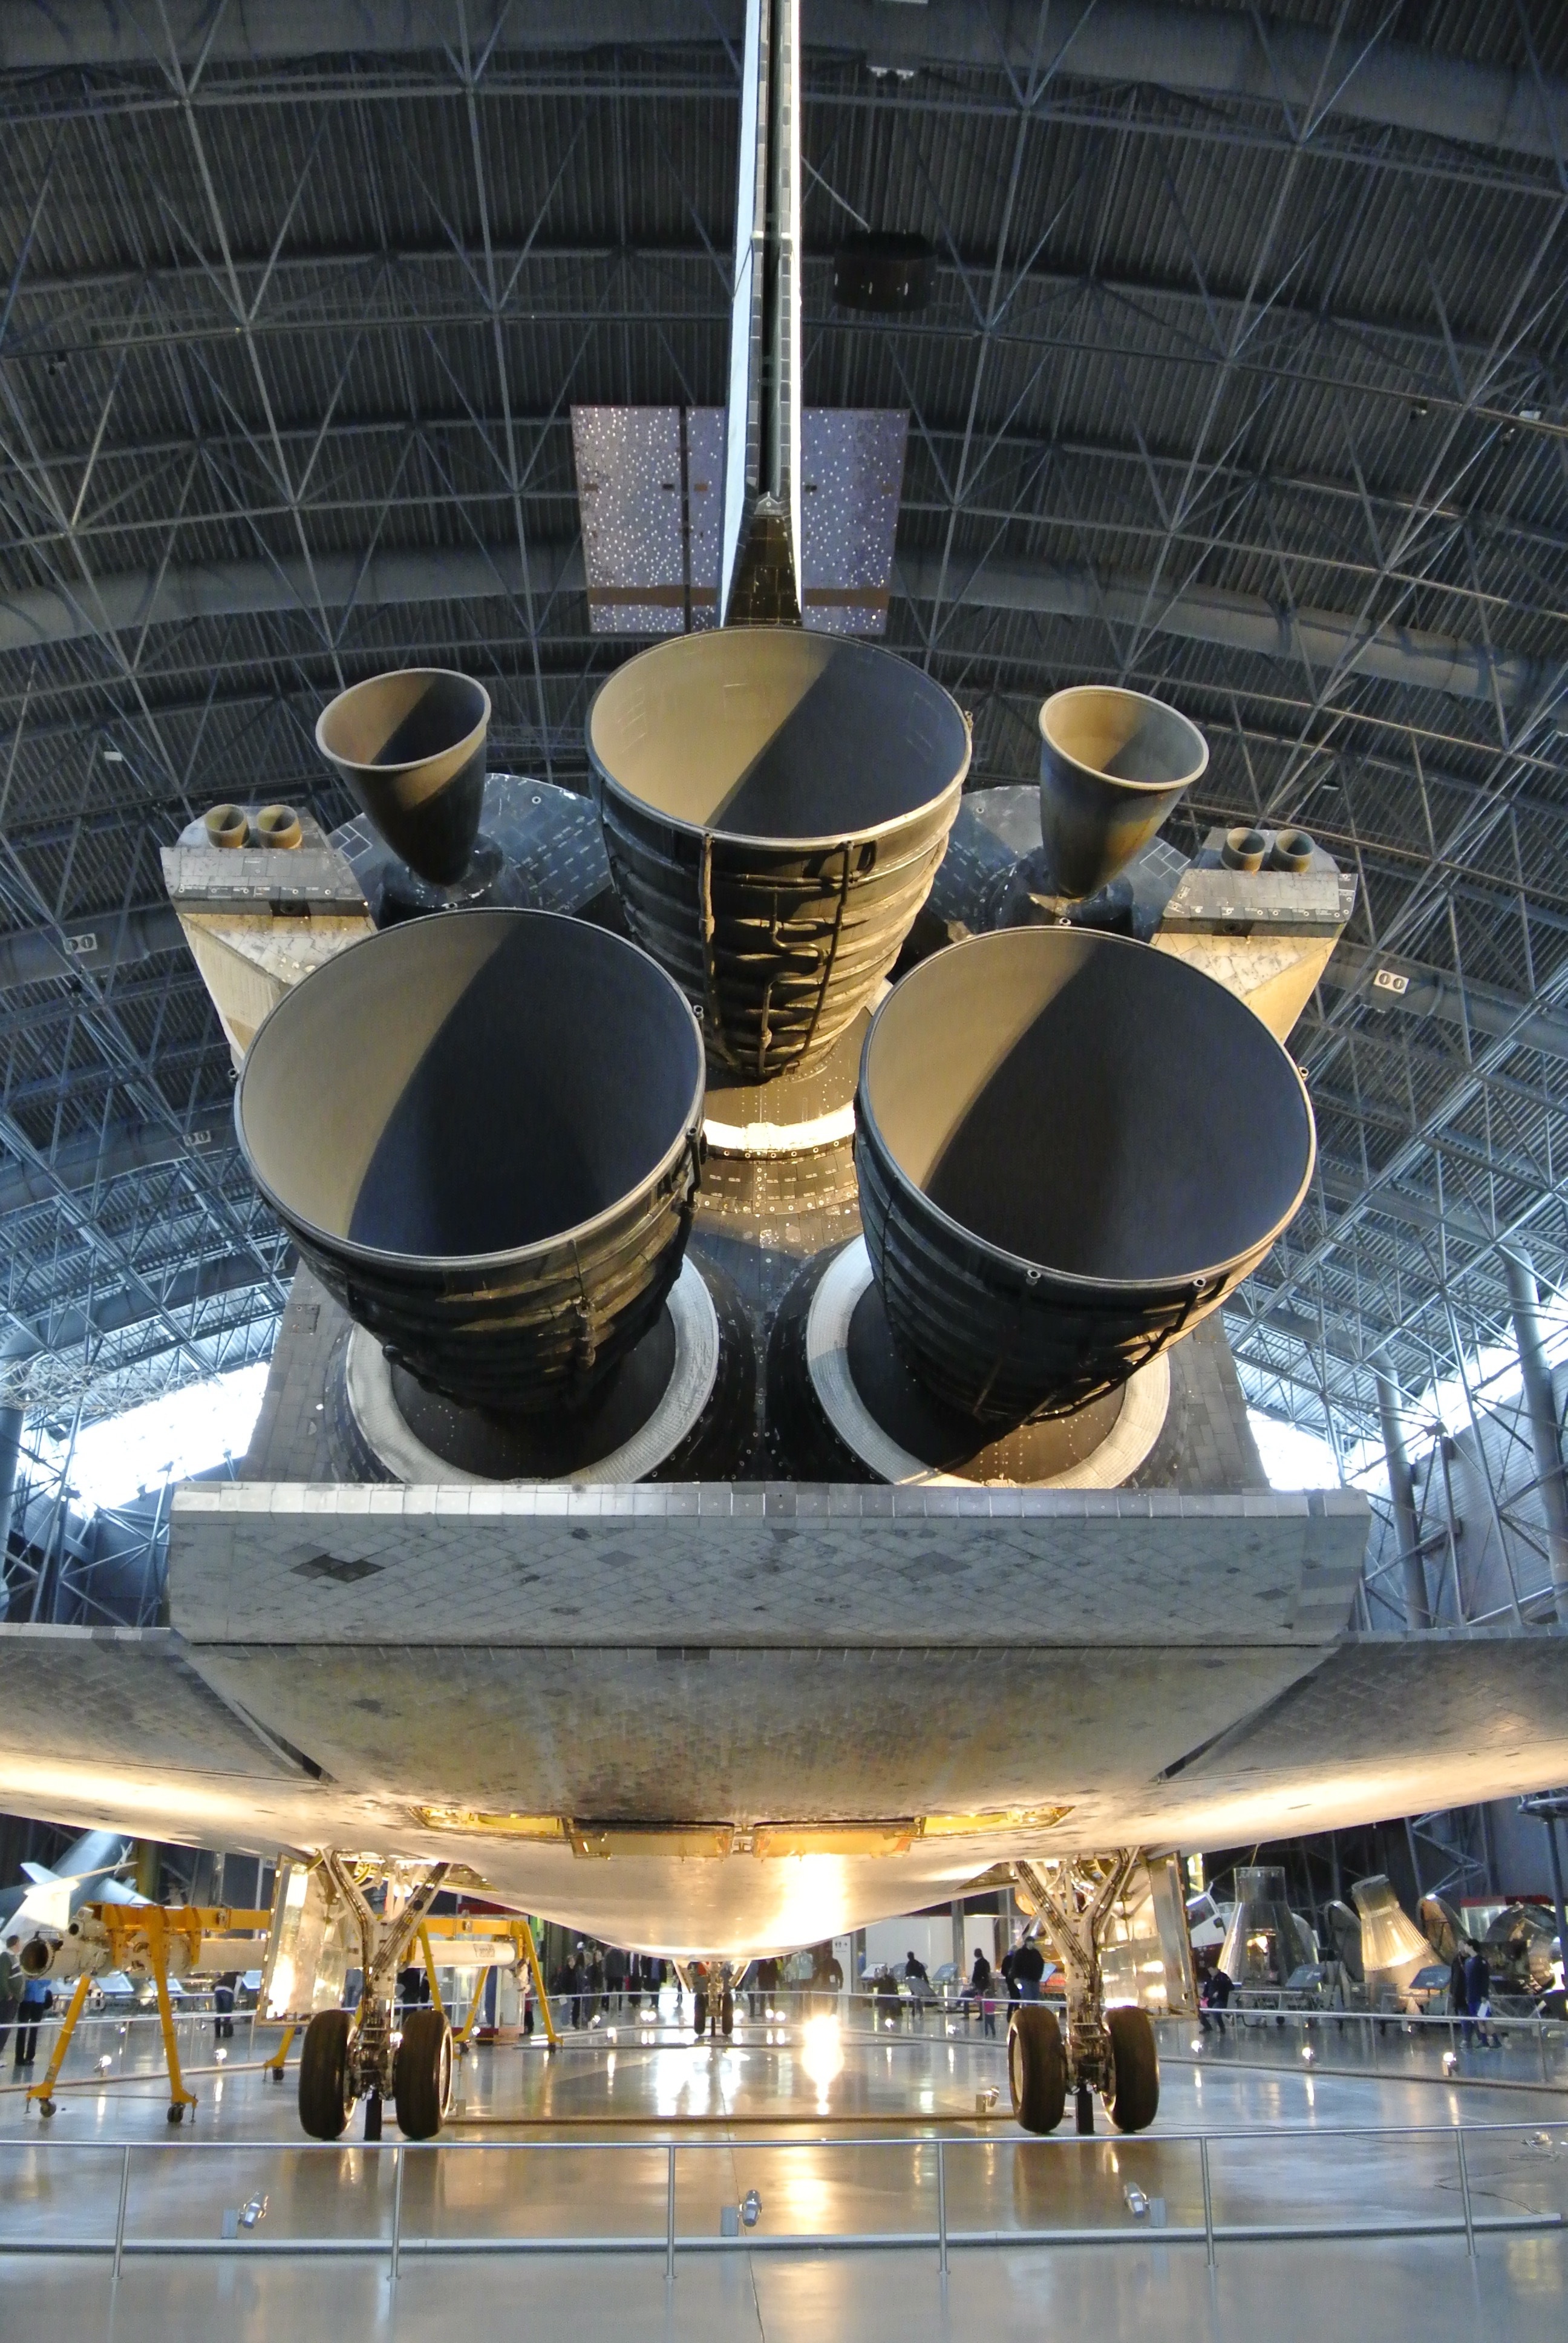
technology, ship, vehicle, flight, space, explorer, lighting, rocket, astronaut, launch, exploration, tourist attraction, spaceship, shuttle, spacecraft, orbit, boosters